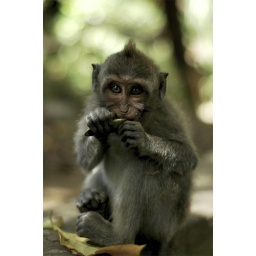
Holy monkeys get the run of the forest at this park in Ubud.